Mike Giardello

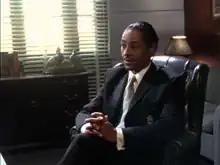
Special Agent Mike Giardello

Alphonso Michael Giardello Jr. is a fictional character from the television drama "". The character was played by Giancarlo Esposito.